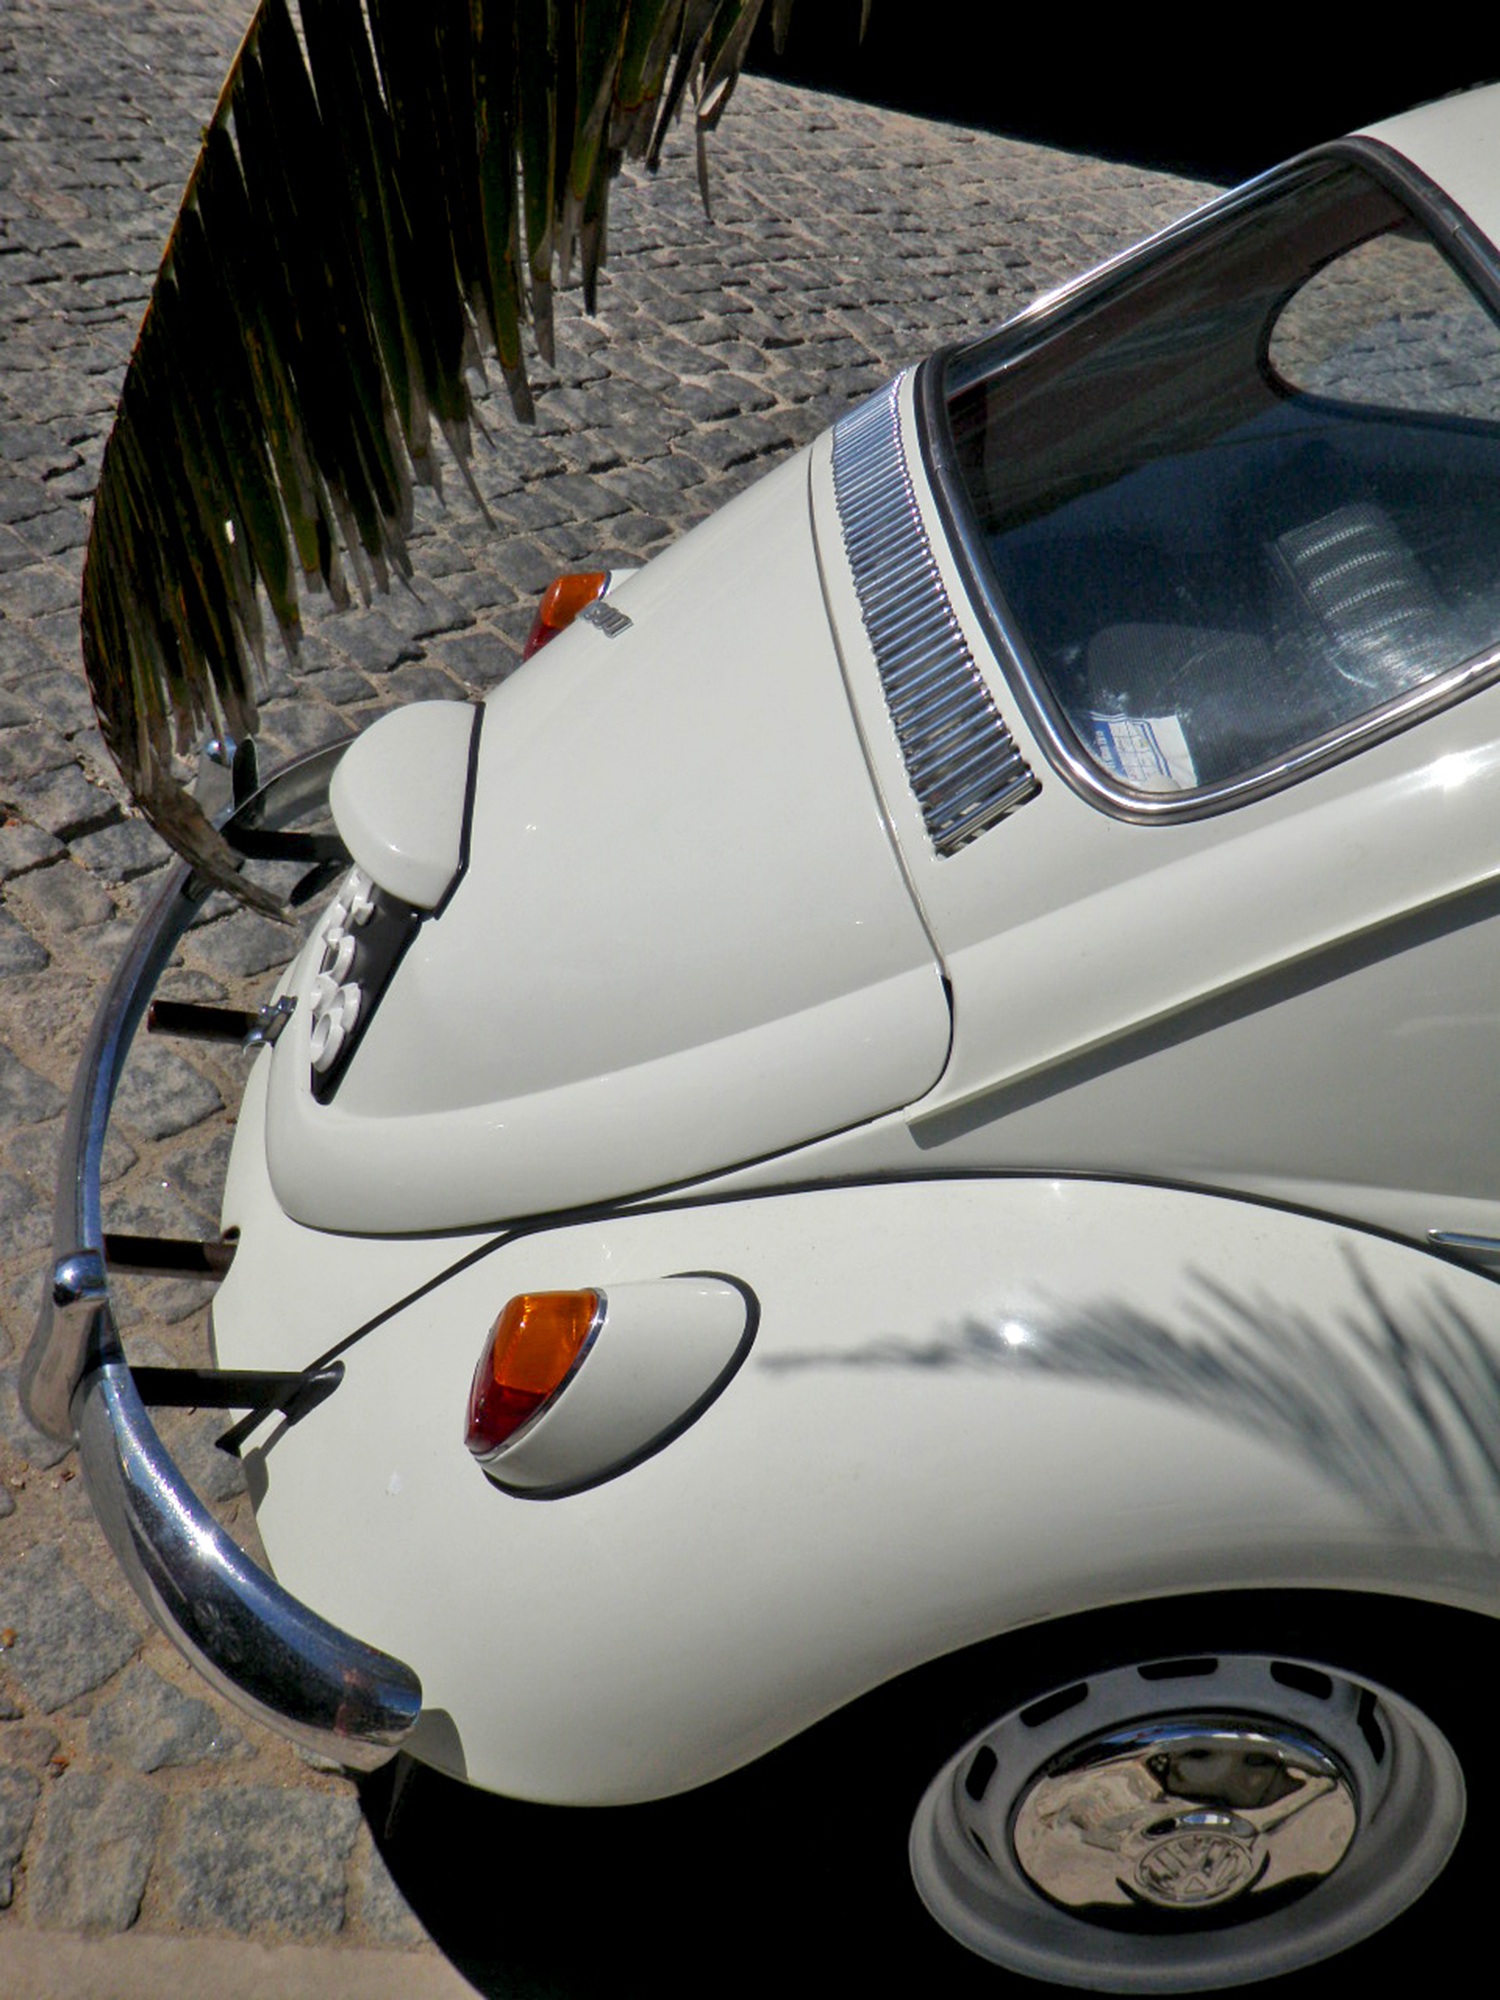
car, wheel, vehicle, vintage car, bumper, land vehicle, volkswagen beetle, automobile make, automotive exterior, automotive design, luxury vehicle, executive car, mid size car